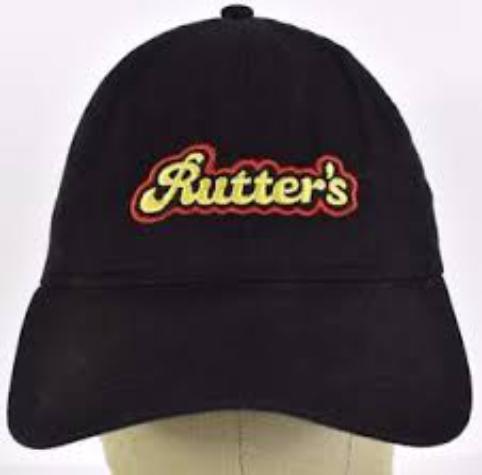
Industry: Food